Elizabethton, Tennessee

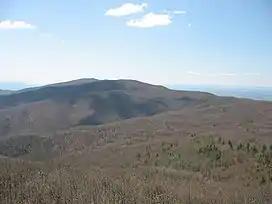
Holston High Point as seen from Holston High Knob

Elizabethton lies within a river valley basin mostly surrounded by mountain ridges and significant hills, such as Holston Mountain, the southern end of which lies just to the northeast. Panhandle Road is located off State Highway 91 in Carter County and ascends Holston Mountain for from the eastern side and ends along the ridge southwest of Holston High Point. During periods of heavy snow and ice, the National Forest Service closes Panhandle Road.